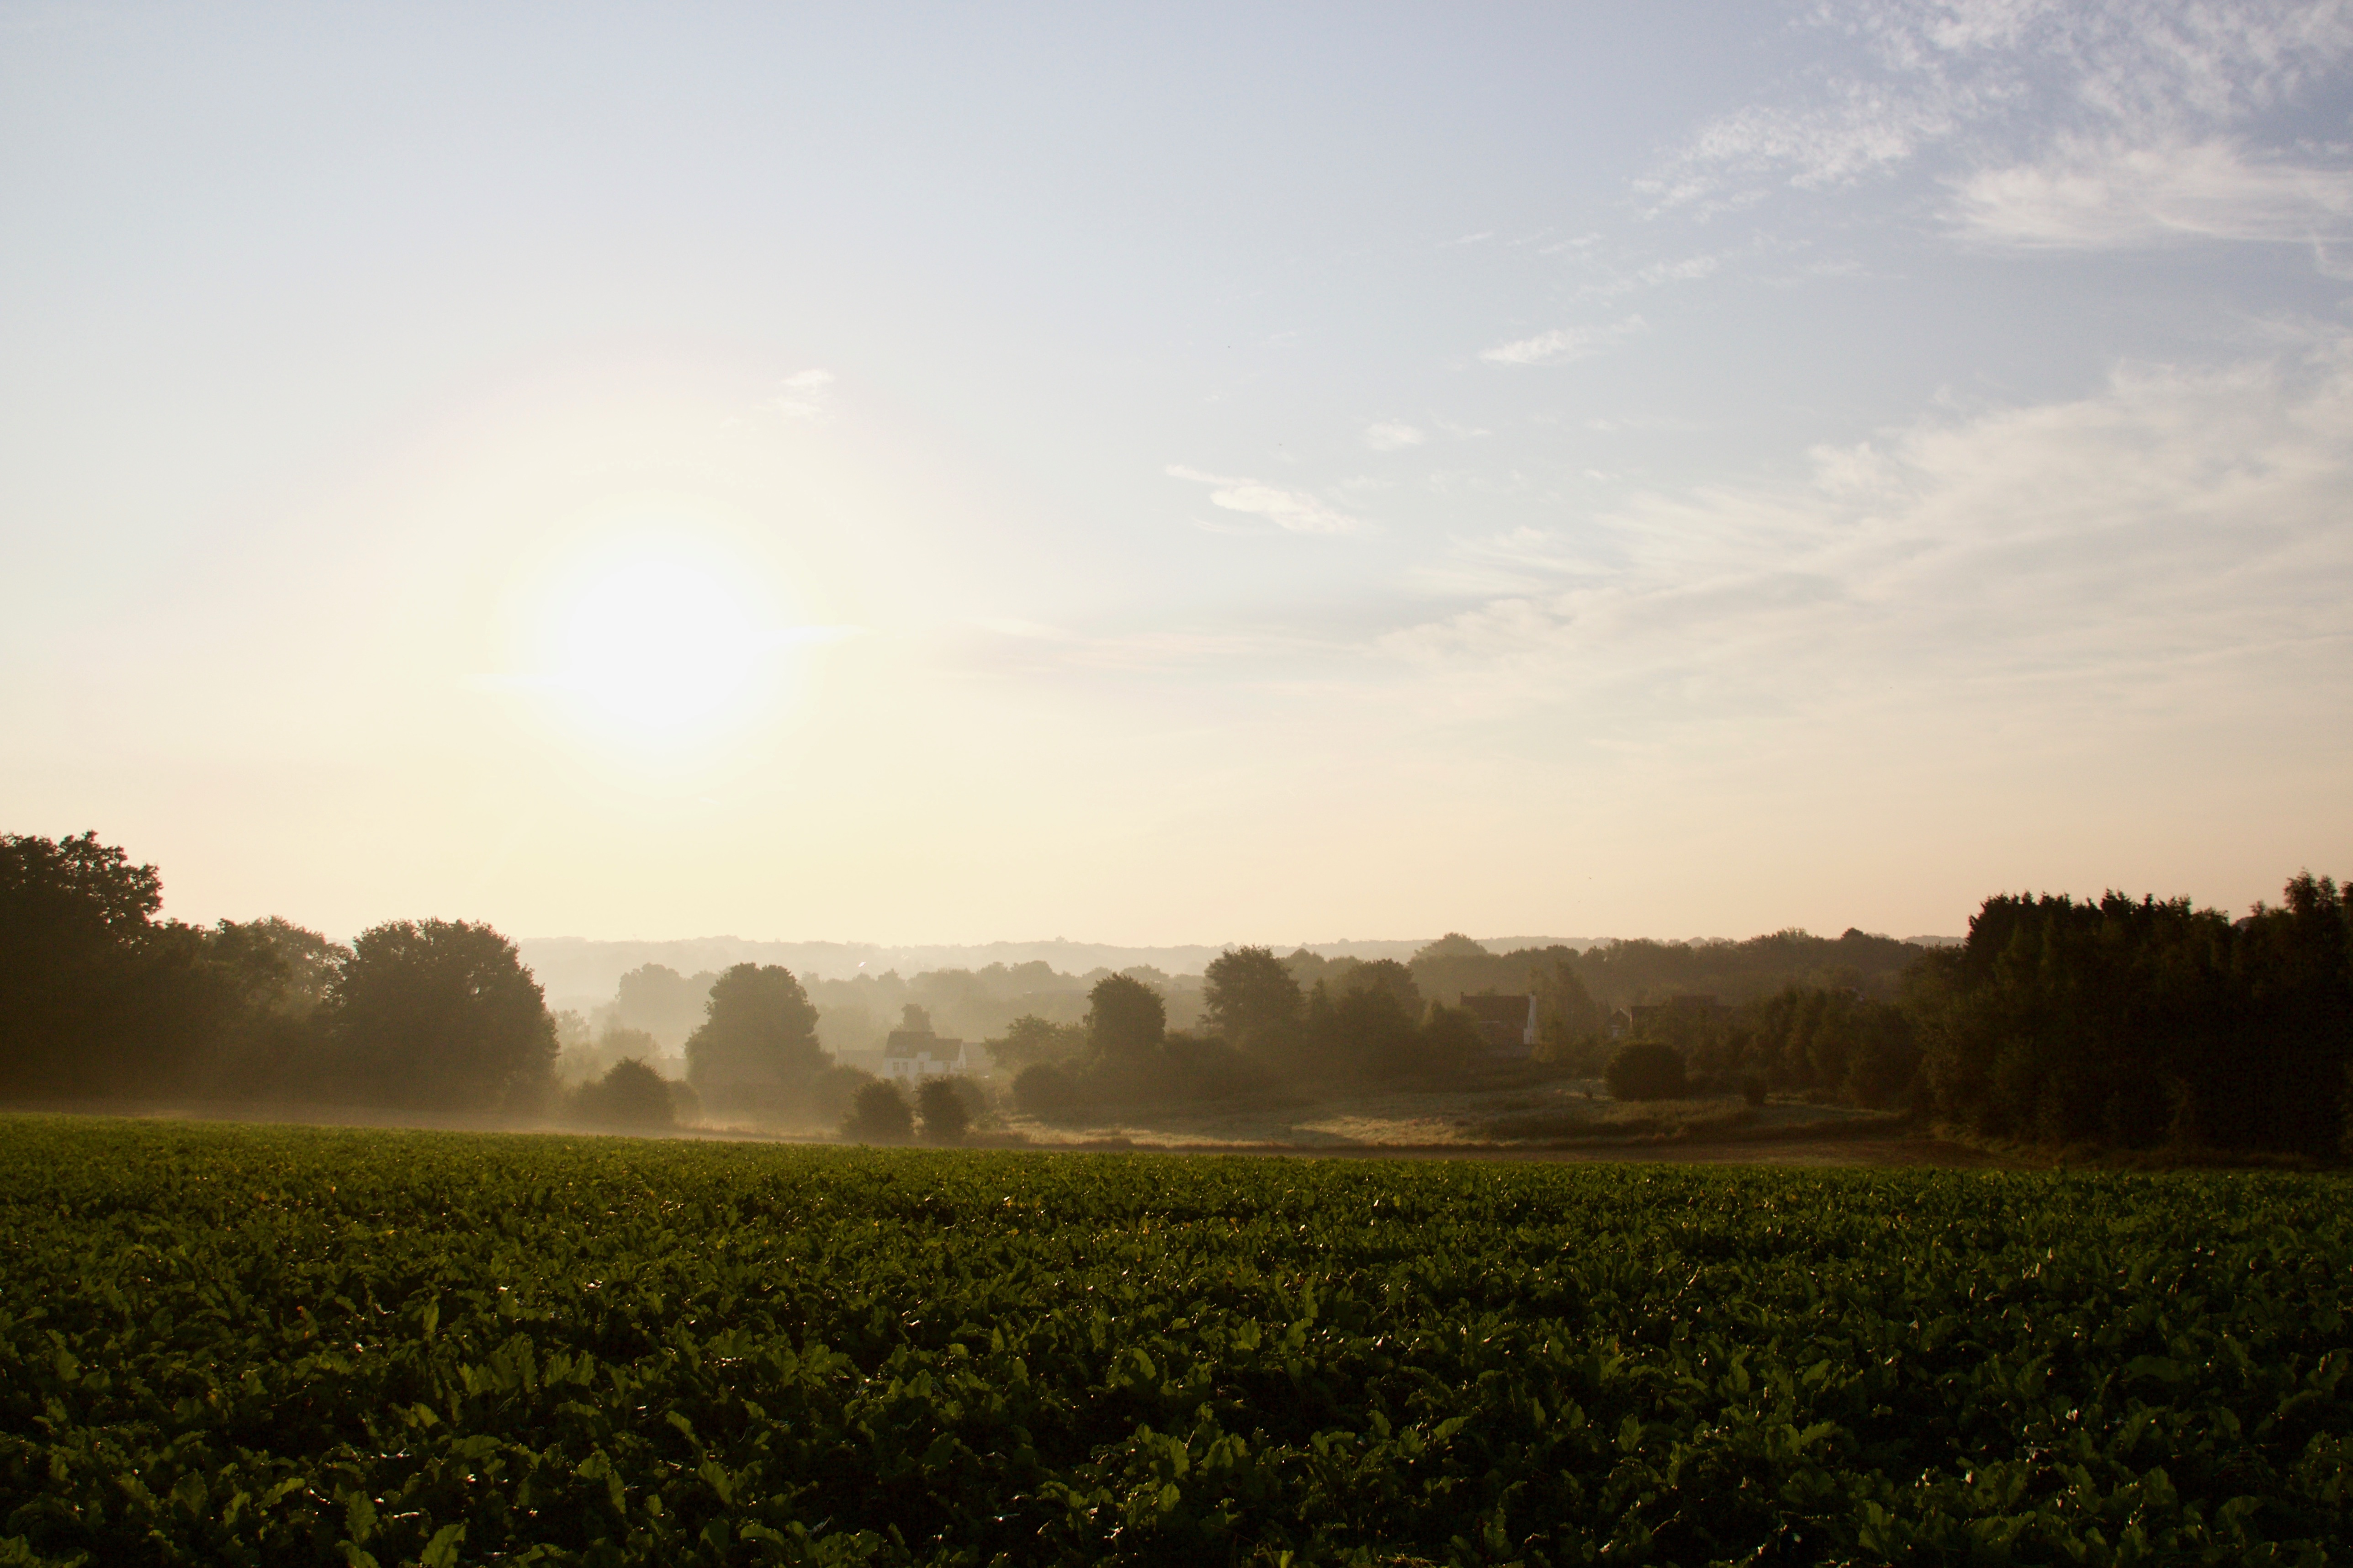
landscape, tree, nature, grass, horizon, cloud, sky, sun, sunrise, sunset, mist, field, meadow, prairie, sunlight, morning, hill, dawn, dusk, evening, agriculture, plain, grassland, rural area, atmospheric phenomenon, grass family